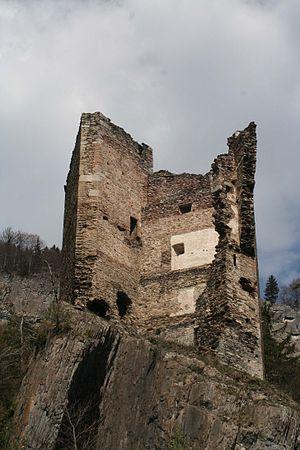
Cette liste présente les biens culturels d'importance nationale dans le canton des Grisons. Cette liste correspond à l'édition 2009 de l'Inventaire Suisse des biens culturels d'importance nationale pour le canton des Grisons. Il est trié par commune et inclus : 174 bâtiments séparés, 16 collections et 38 sites archéologiques.